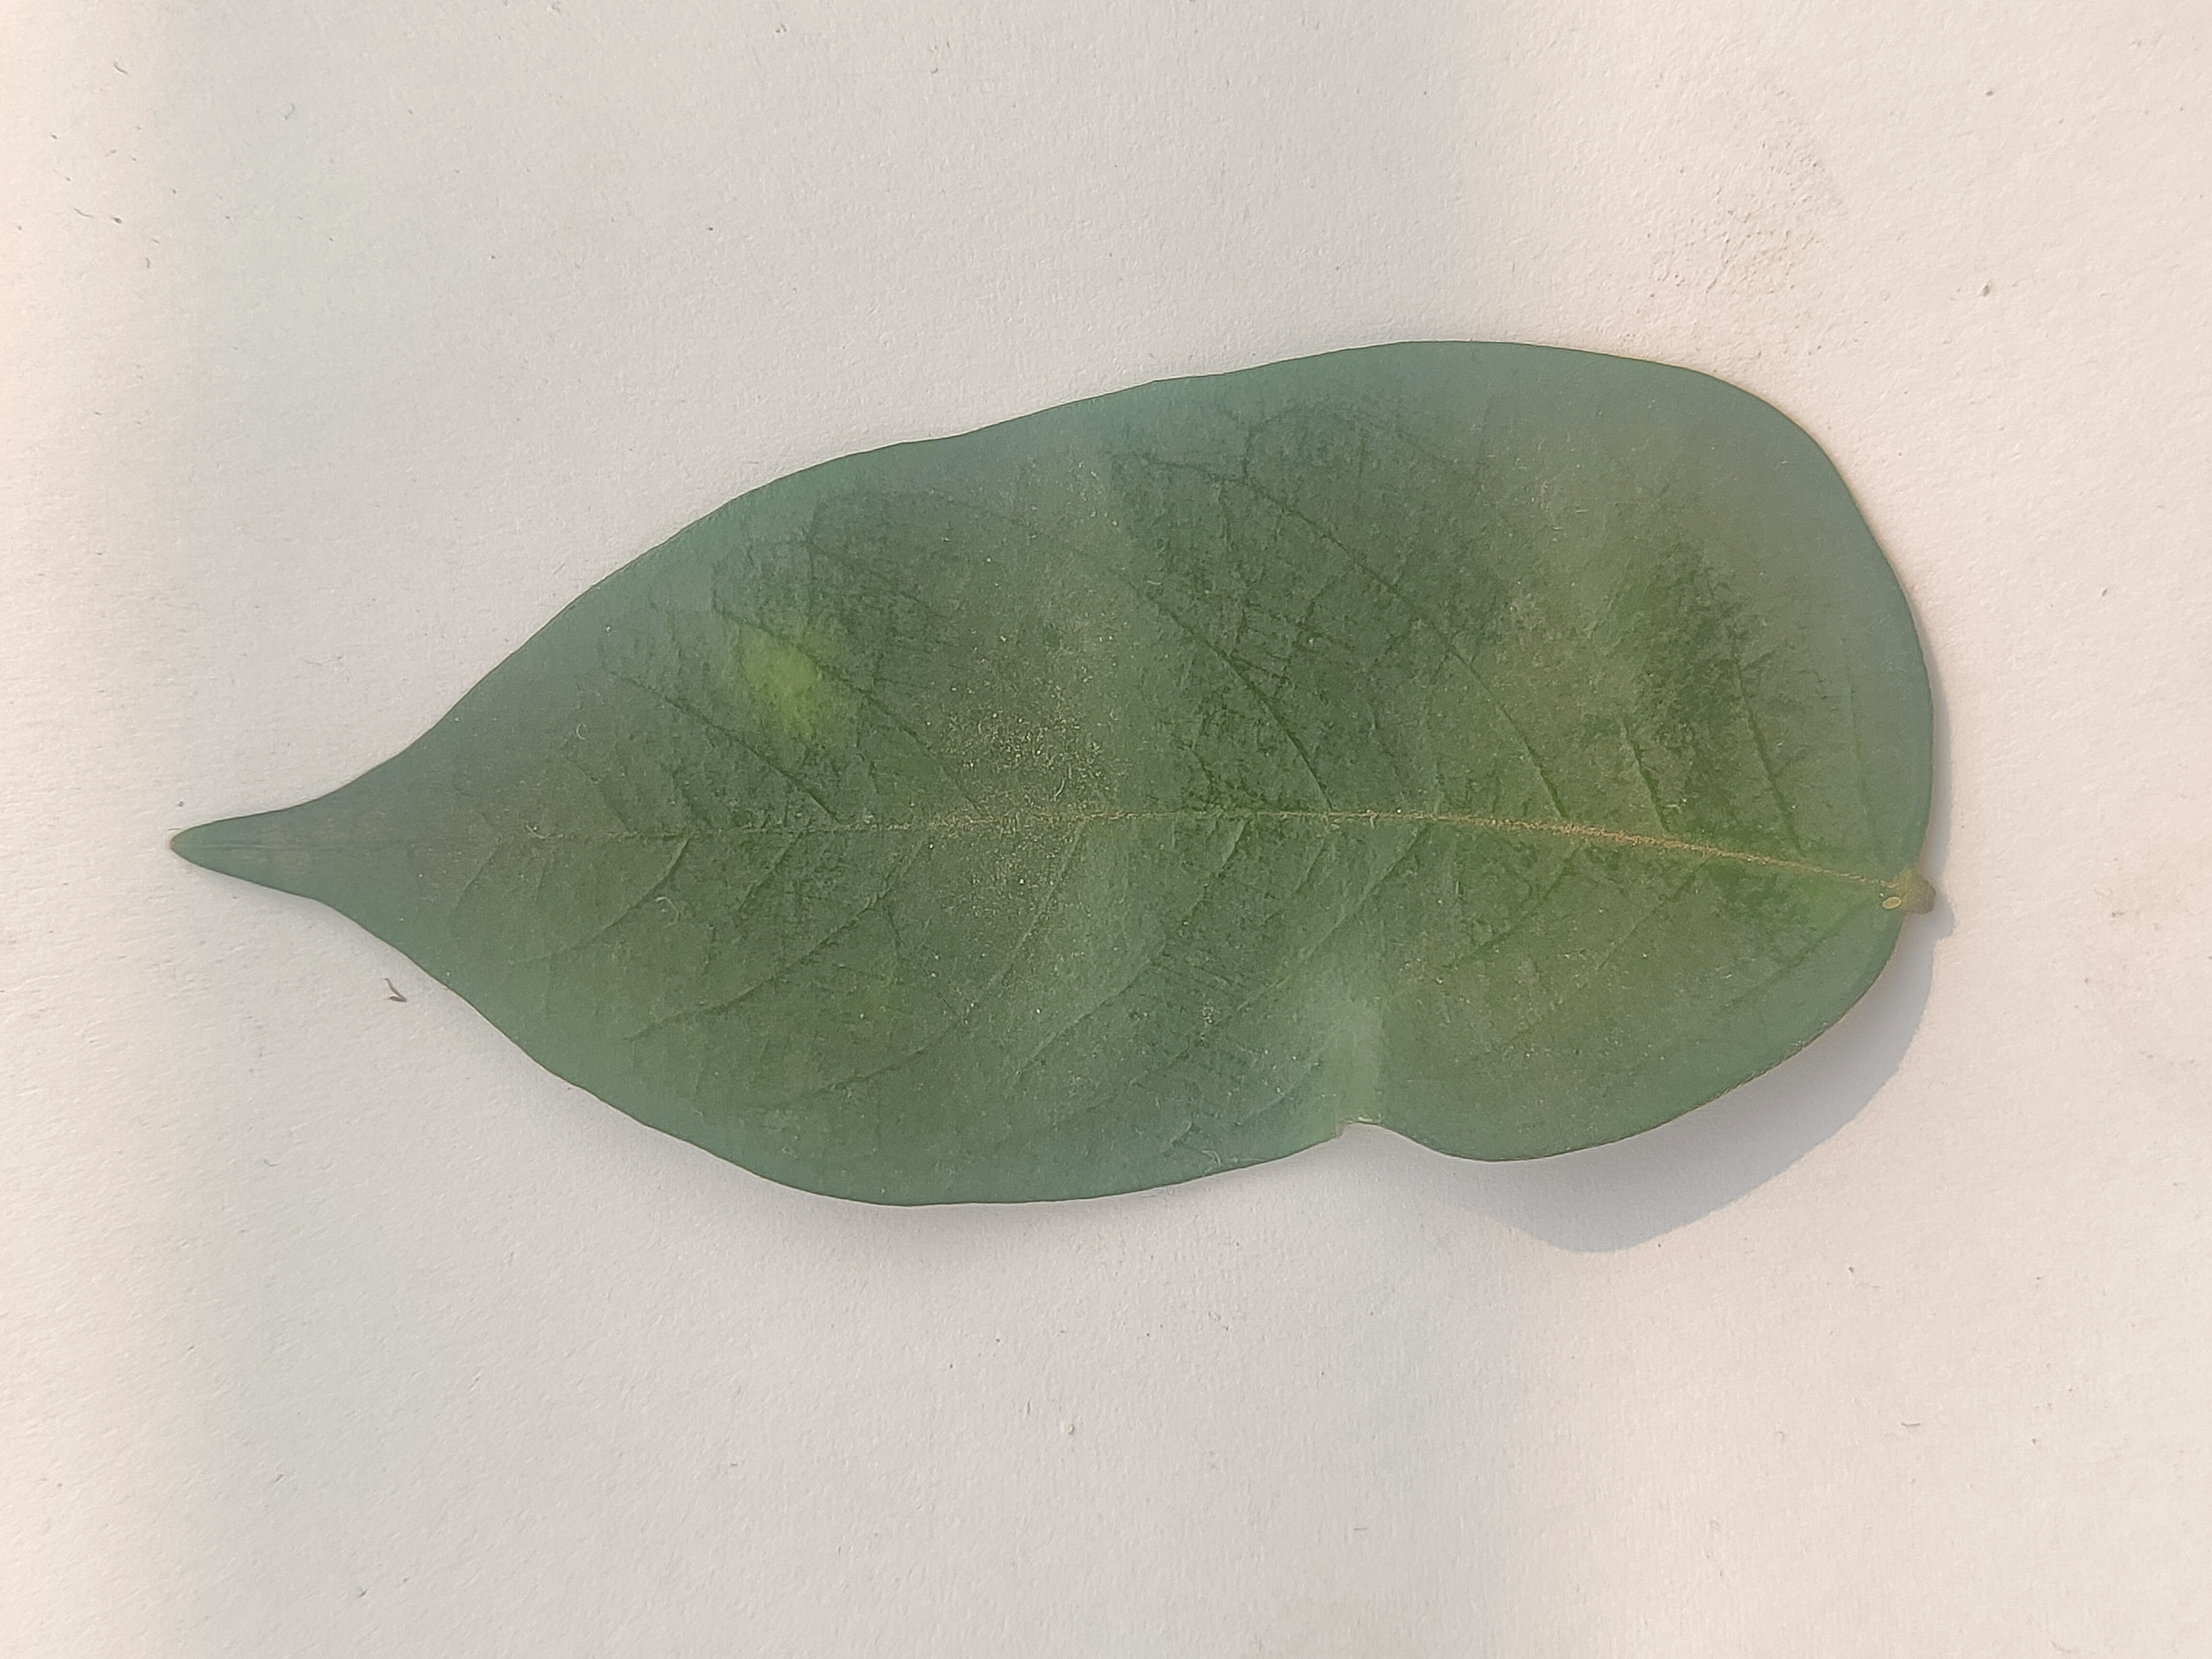
Leaf variety: Star Fruit